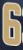
Number: 6